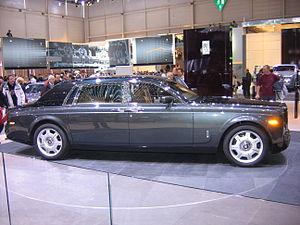
Salon international de l'automobile de Genève 2005